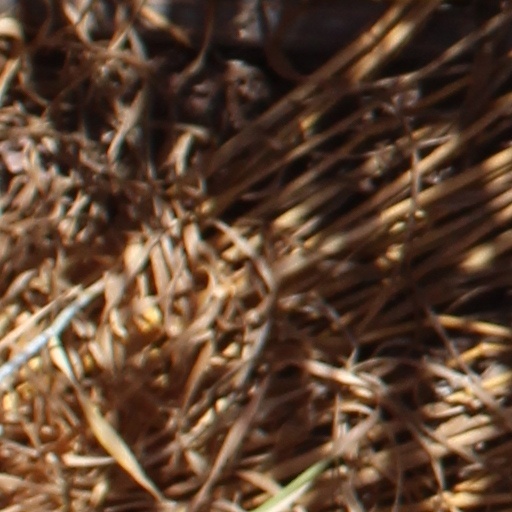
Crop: wheat